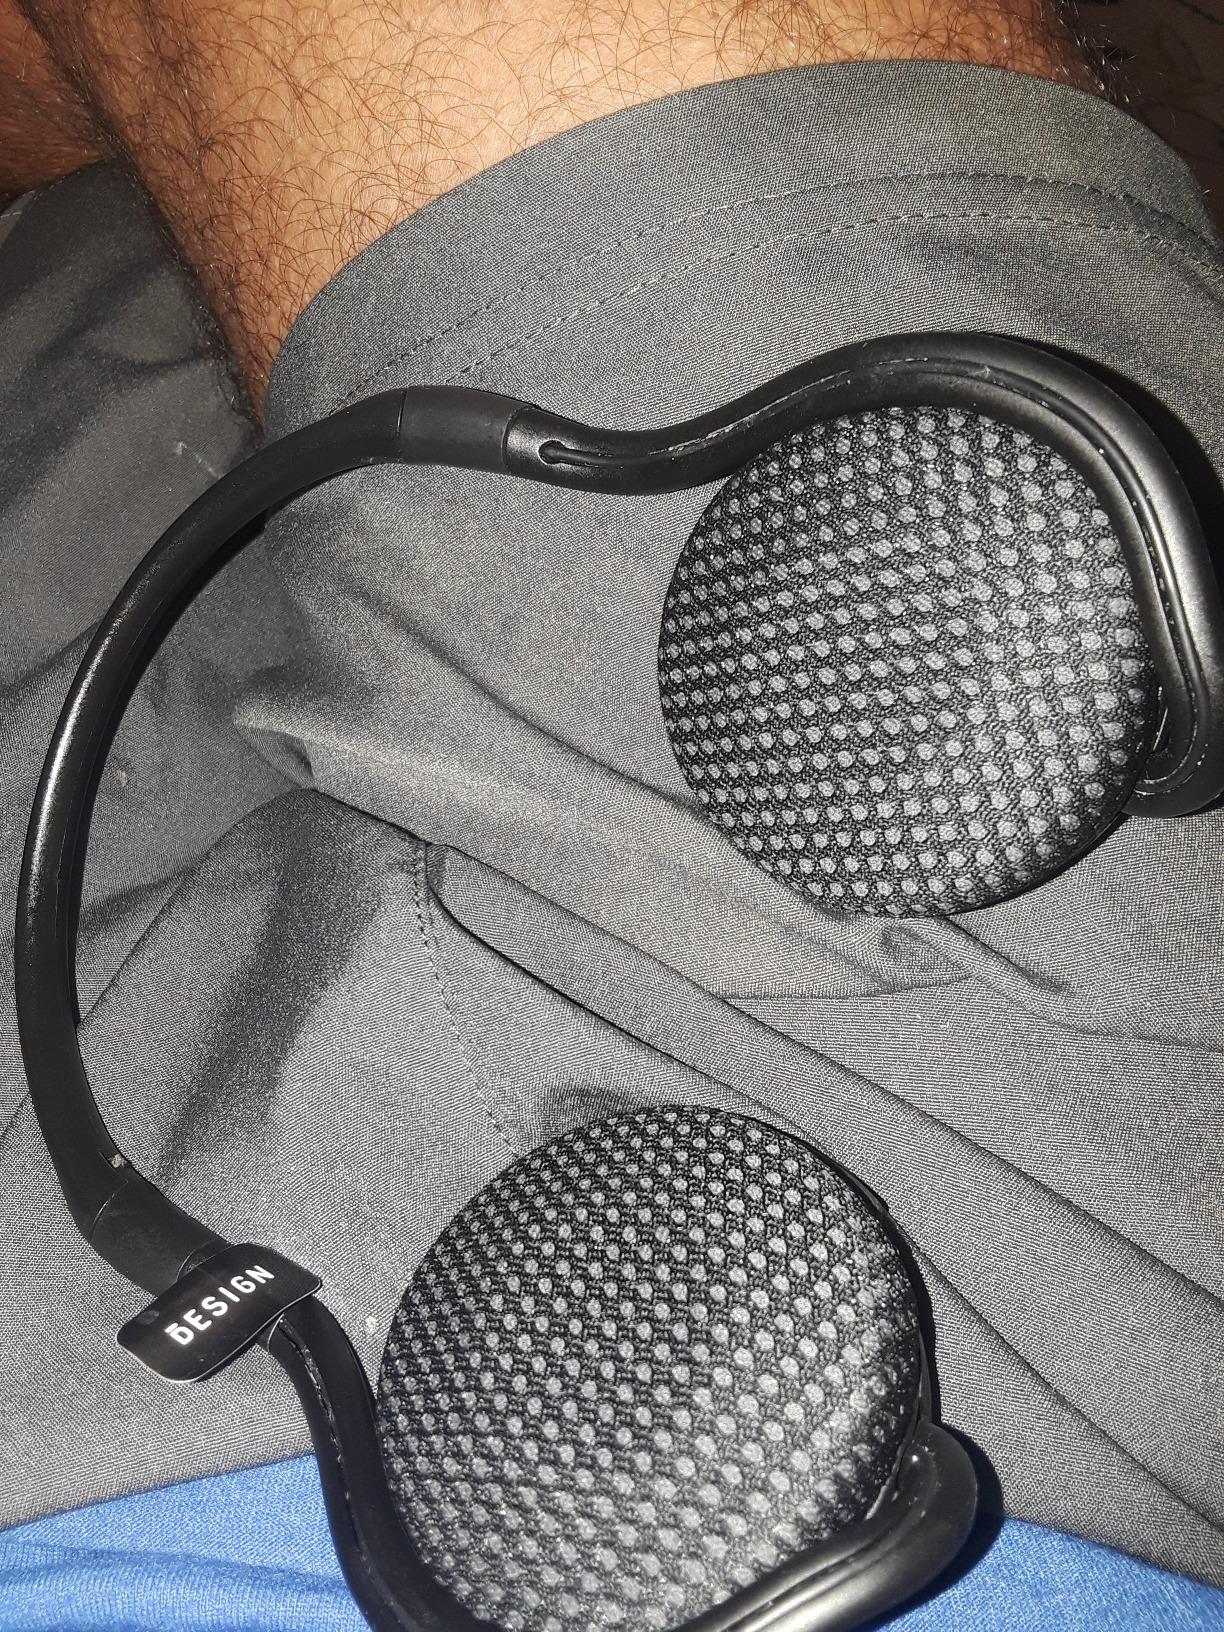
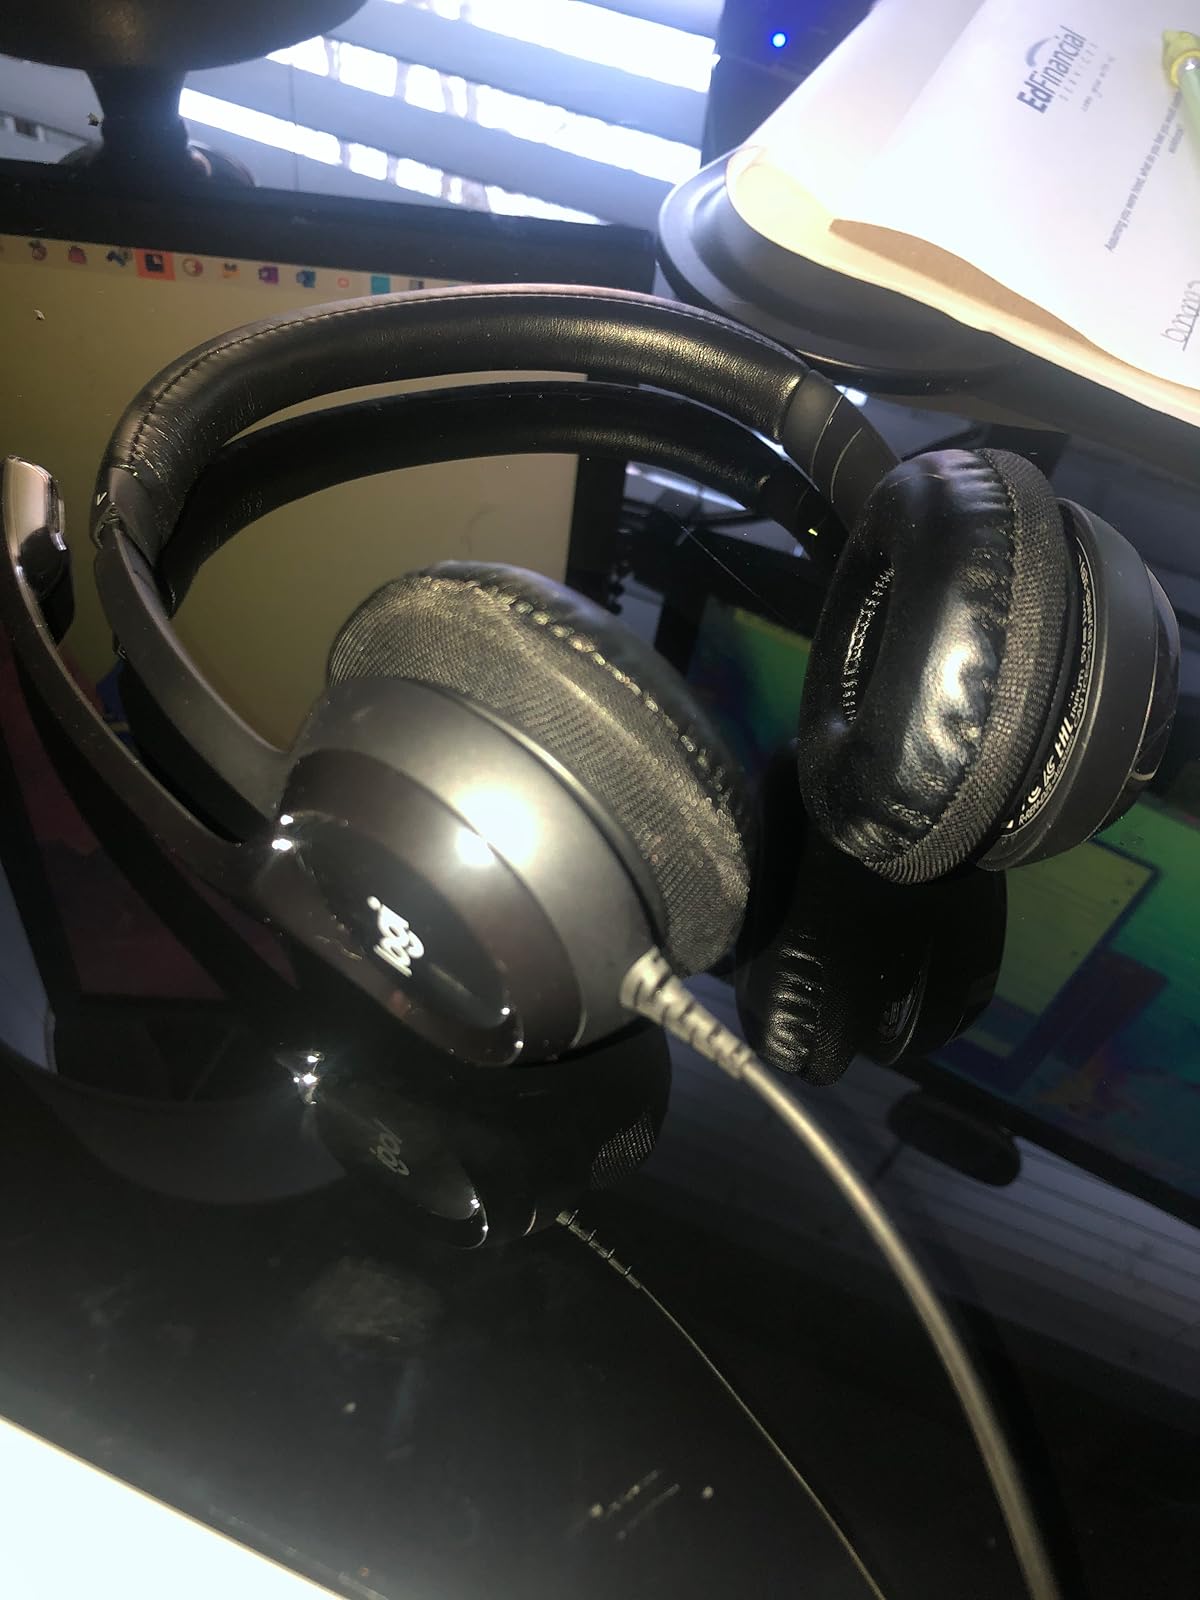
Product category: headphones
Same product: no